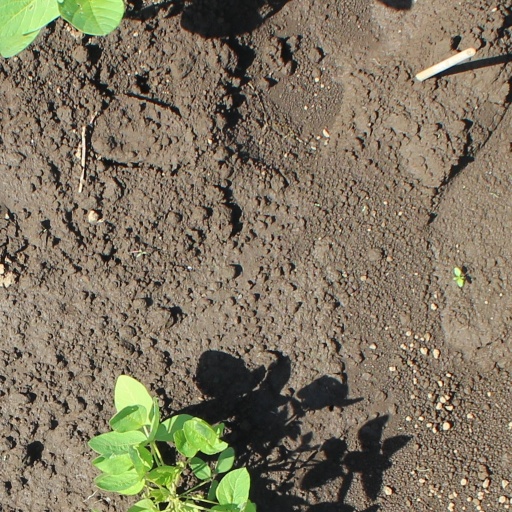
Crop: soybean